Tropical cyclones in 2021

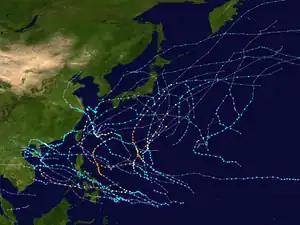
2021 Pacific typhoon season summary map

On January 19, a tropical depression formed, becoming the first Northern Hemisphere tropical cyclone of the year and of the 2021 Pacific typhoon season. It brought minor damage to the Philippines. On February 16, another system formed, with the PAGASA giving it the name "Auring" and the JTWC designating the system as "01W". On February 17, it was named "Dujuan" by the JMA. After passing over Palau, it brought minor damage to the Philippines before dissipating on February 22. On March 14, a tropical depression formed near the Sulu Sea, though it was short-lived and it quickly degenerated back into a low-pressure area. On April 12, a tropical depression formed south of Woleai, and on the next day, the JMA upgraded it to a tropical storm, giving it the name "Surigae". On April 16, it was given the name Bising by the PAGASA as it entered the Philippine Area of Responsibility. Surigae underwent rapid intensification, becoming the strongest tropical cyclone to form before May in the Northern Hemisphere. After bringing severe damages to the Philippines, it transitioned into an extratropical cyclone on April 24 and dissipated on April 30. On May 12, the JTWC began tracking a tropical depression, giving it the designation "03W" with the PAGASA assigning it the local name "Crising". It made landfall on the Philippines as a weak tropical storm, however damage was minimal due to the storm's small size. Two tropical depressions formed near Palau on May 29 and May 30 respectively, with the former being assigned the name "Choi-wan" by the JMA. Choi-wan moved through the Philippines before merging with the Meiyu front on June 4. After a week gap on June 11, another tropical depression formed over the South China Sea and it intensified further to a tropical storm named as "Koguma". However, it remained short-lived and made landfall over the nation of Vietnam by the next day and soon dissipated thereafter. After 10 days on June 21, Tropical Storm Champi formed. As a tropical depression, it affected the Mariana Islands and Guam before intensifying into a weak typhoon. It became extratropical on 27 June. A tropical depression with its Filipino name, Emong, formed a couple hundred miles from Mainland China. The storm remained a tropical depression and later dissipated. Another tropical depression formed near Vietnam a couple days later, the storm later made landfall in the country as a weak tropical depression. A tropical depression formed later in the month having the Filipino name Fabian, later intensifying to a tropical storm with the JMA giving it the name "In-fa". In-fa later intensified to a typhoon, made several landfalls in China and dissipated on July 31. Meanwhile, Cempaka formed in the South China Sea and made landfall on Southern China and Vietnam causing moderate damage. Later, Tropical Storm Nepartak struck Miyagi Prefecture in Japan. The system had disturbed the ongoing Summer Olympics held in Japan. Nepartak was also the first tropical storm to hit Miyagi since records began in 1951. By the end of July, activities exploded as 8 systems formed within a week however, 5 of them were rather weak and dissipated without becoming tropical storms. The remaining 3 were named Lupit, Nida, and Mirinae. Lupit affected most of East Asia while Nida and Mirinae approached Japan but stayed away from land. Later, a tropical wave from the Central Pacific traveled a long distance and became a tropical storm over the Philippine Sea, which was named Omais (Isang). Omais caused minor damage to The Ryukyu Islands and South Korea. After Omais, the rest of August remained quiet when Conson formed off the coast of the Philippines and became a typhoon in less than 24 hours. Conson struck the Philippines and Vietnam causing severe damage. Then, Chanthu formed and became the second super typhoon of the season. Chanthu then headed over to the East China Sea where the system weakened and stalled. It later made landfall over Kyushu, Japan and dissipated south of the country. On September 21, two new systems formed and was named Dianmu and Mindulle. Dianmu headed over to Vietnam where it made landfall. Meanwhile, following Chanthu, Mindulle rapidly intensified into the season's third super typhoon. Mindulle weakened and strengthened multiple times due to cool dry air and cool sea-surface temperatures. Mindulle eventually passed through Japan's Izu Islands causing minor damage. On the start of October, Tropical storm Lionrock formed east of the Philippines and made landfall on the Chinese Island of Hainan. Soon, two tropical depressions named "Maring" and "Nando" formed. However, the two storms eventually merged into Tropical Storm Kompasu due to the storms being close to each other. Kompasu then intensified near typhoon strength and affected the same area where Lionrock had struck. The storm caused severe damage. Later, another tropical depression formed near Wake Island, which was eventually named Namtheun. Namtheun however, stayed away from any landmass and became an extratropical cyclone. On October 23, a tropical depression formed near Guam which then was named Malou. Malou reached its peak as a Category 2 typhoon but it did not effect any land. A day after Malou formed, another tropical depression formed near the Philippines and the JTWC designating the system as "26W". The storm then made landfall over Vietnam and dissipated. In November, Typhon Nyatoh being the only storm of the month formed southeast of Guam and unexpectedly rapidly intensified to a Category 4 super typhoon due to jet interaction. However, it was short lived and the JMA declared the storm became a remnant low. On December, Typhoon Rai formed very late during the season and struck Palau and caused severe destruction in the Philippines. Rai also became a Category 5 super typhoon twice near the Philippines and in the South China Sea. Rai became the first Category 5 super typhoon since Nock-ten to form in the month on December. It was also only the third Category 5 super typhoon recorded in the South China Sea, along with Pamela in 1954 and Rammasun in 2014. Additionally, a tropical depression classified as "29W" formed near the equator in the South China Sea. The depression then made landfall on Malaysia, flooding some states within the country.